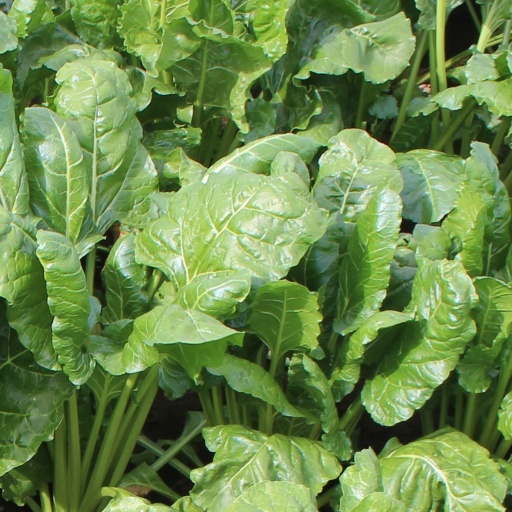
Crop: sugar beet